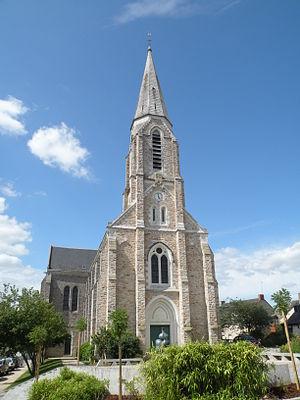
Église de Malville.
Malville est une commune de l'Ouest de la France, située dans le département de la Loire-Atlantique, en région Pays de la Loire.
La liste des églises de la Loire-Atlantique recense de la manière la plus complète possible les églises, cathédrales et basiliques situées dans le département français de la Loire-Atlantique.